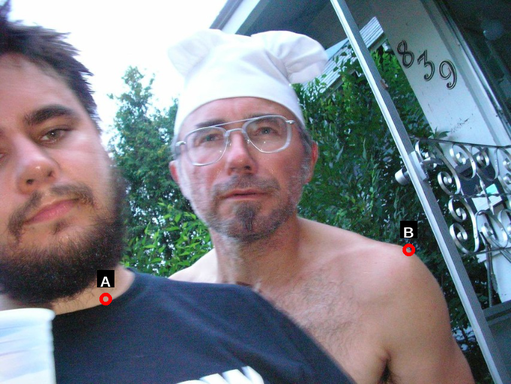
Question: Two points are circled on the image, labeled by A and B beside each circle. Which point is closer to the camera?
Select from the following choices.
(A) A is closer
(B) B is closer
Answer: A